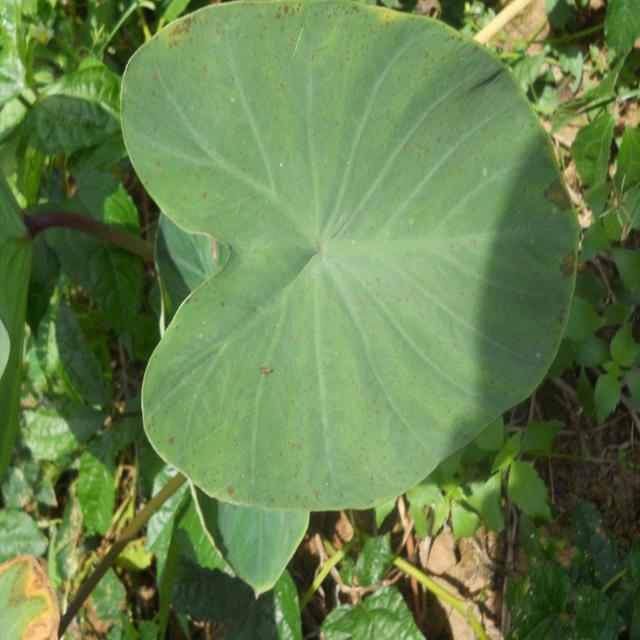
Label: Healthy